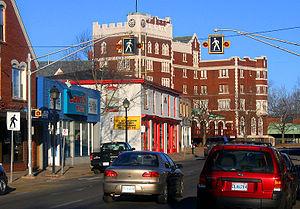
Kentville est une ville canadienne située dans le Comté de Kings en Nouvelle-Écosse. Au recensement de 2016, on y a dénombré 6 271 habitants.